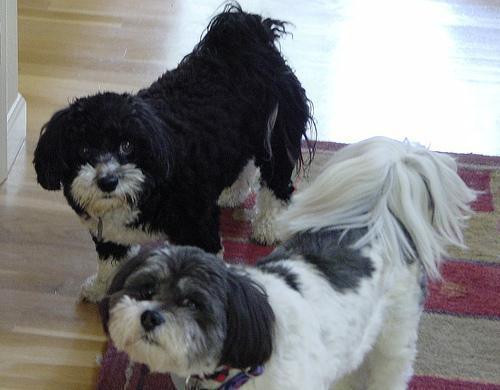
Shih-Tzu